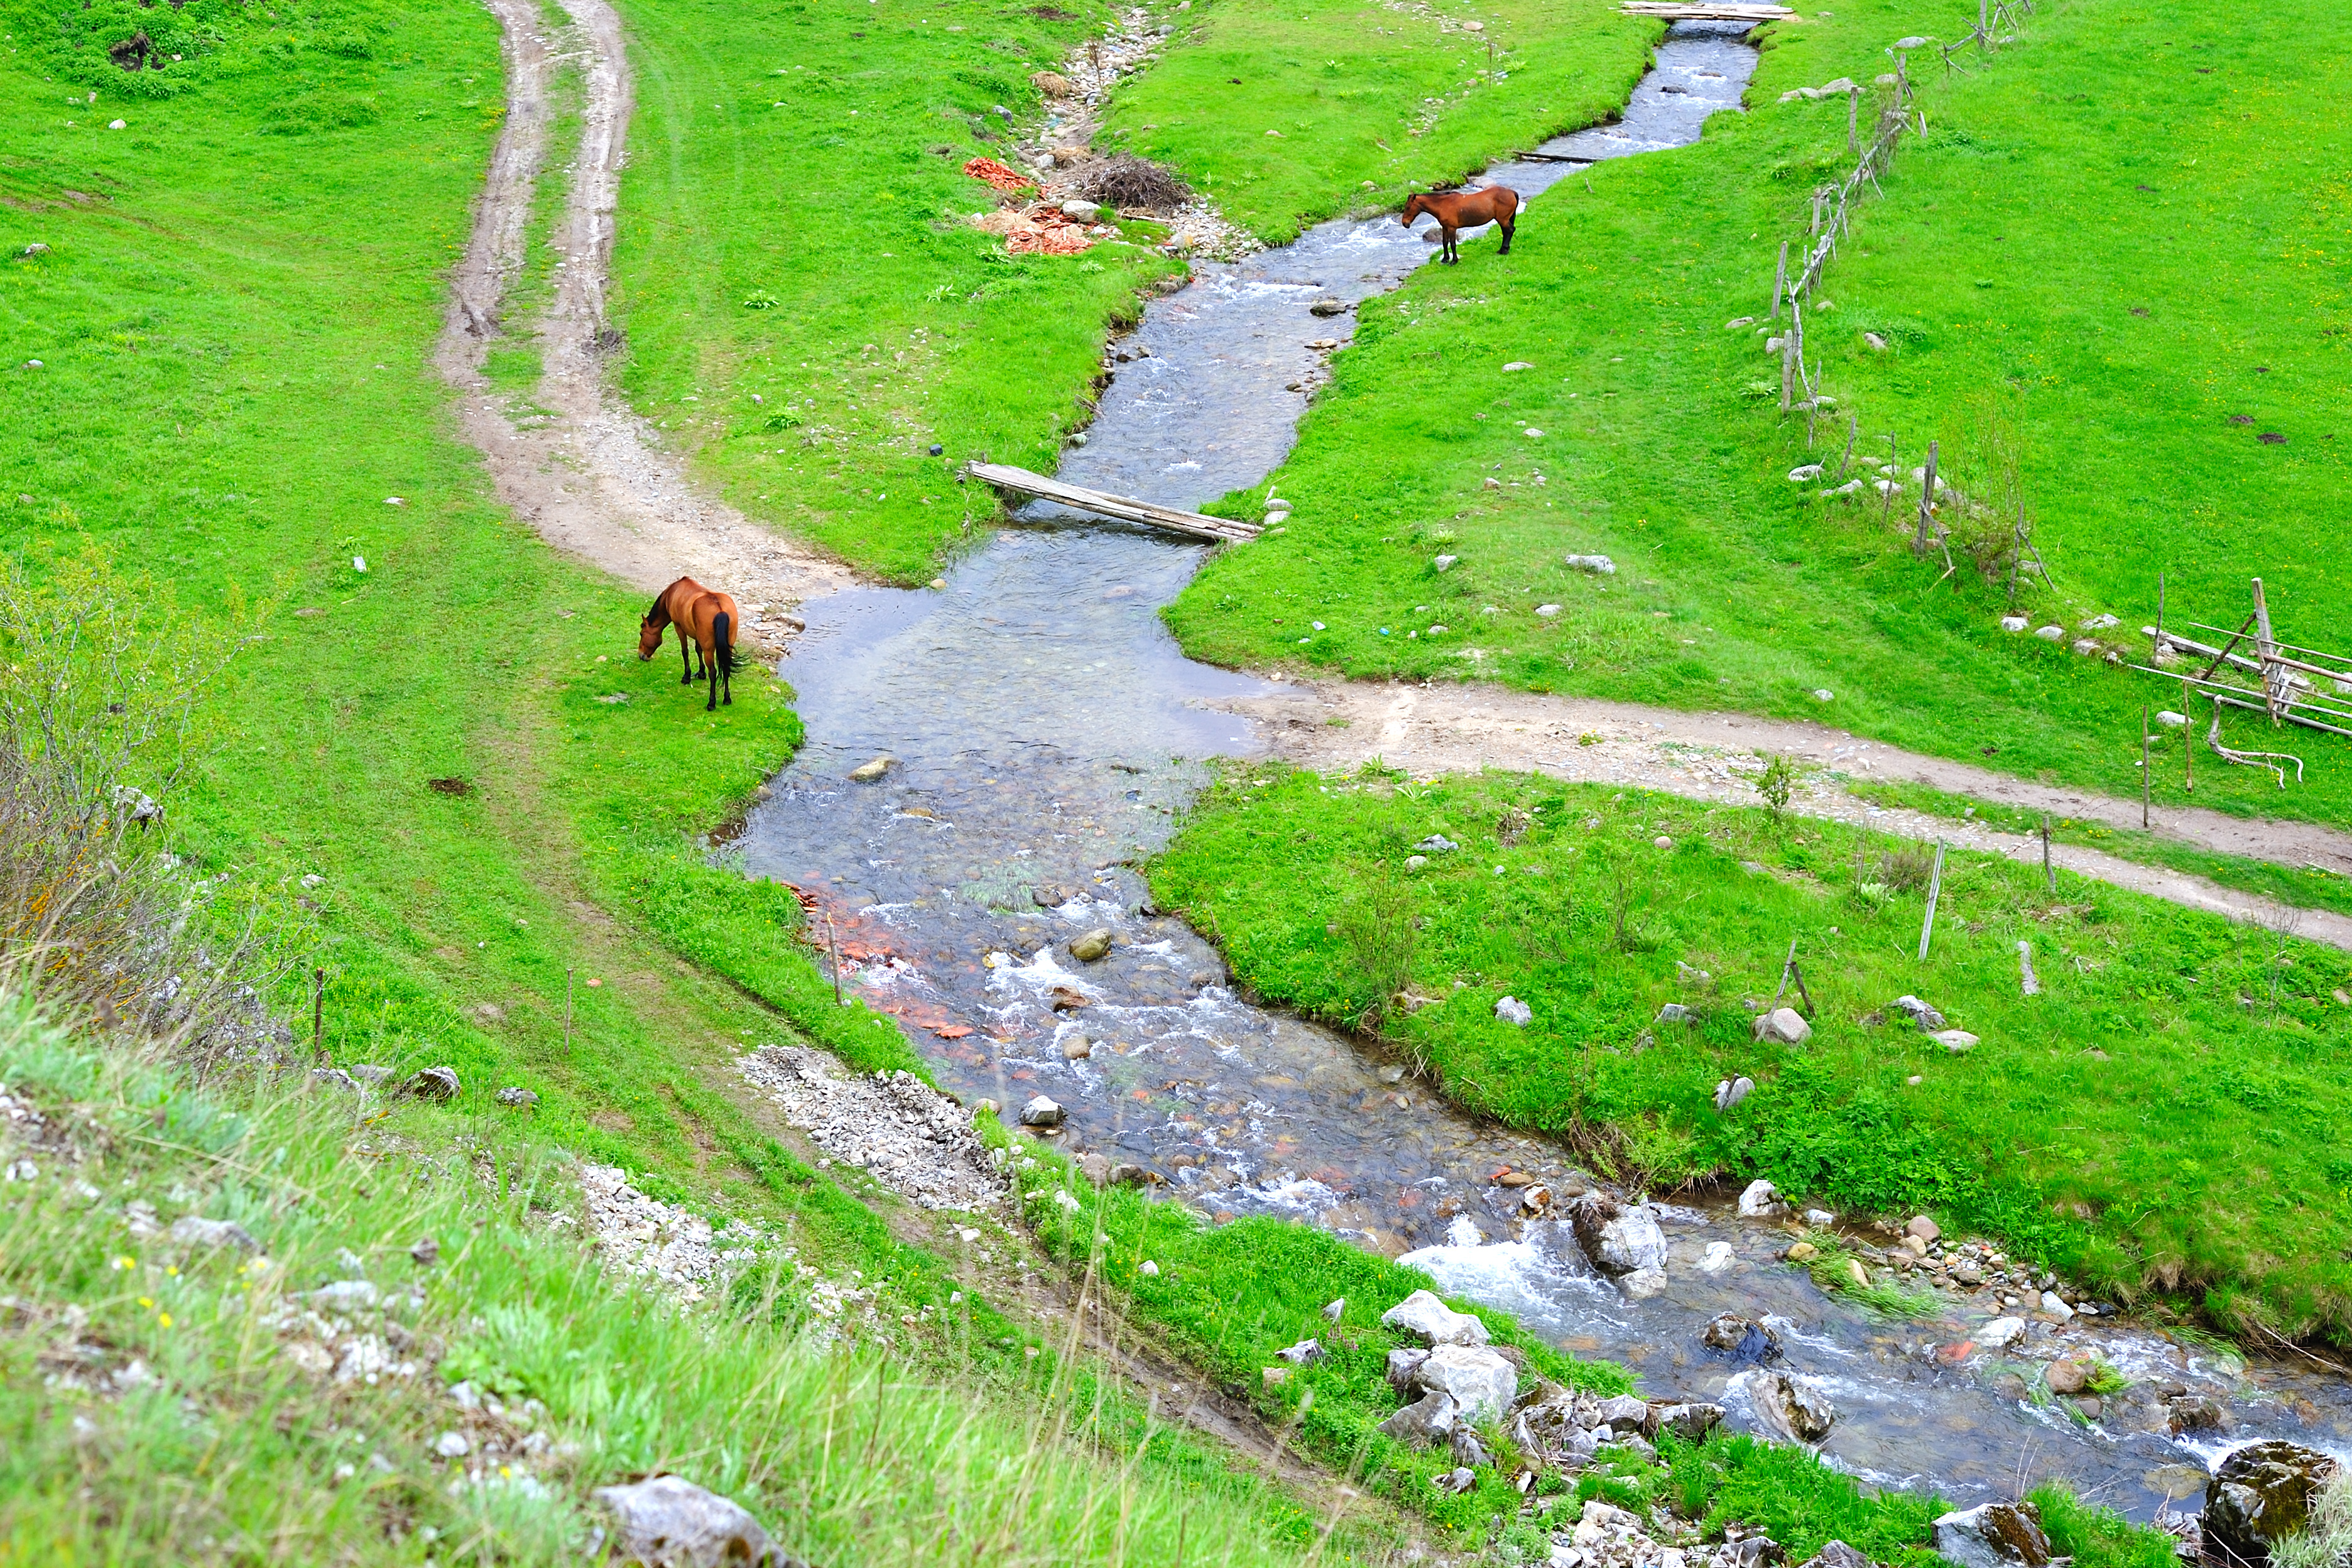
marsh, wilderness, meadow, river, valley, mountain range, stream, waterway, wetland, plateau, tundra, trigrad, rural area, landform, aerial photography, geographical feature